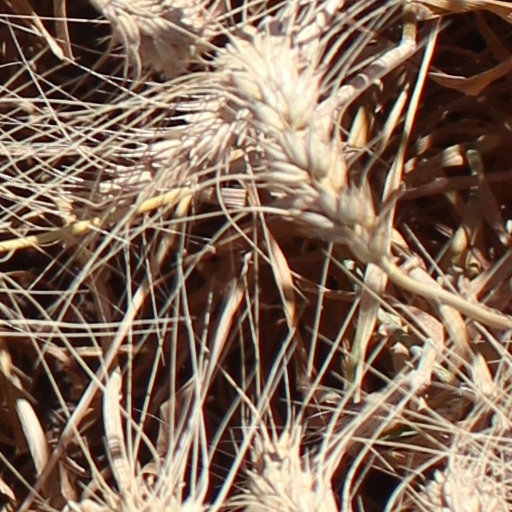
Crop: wheat